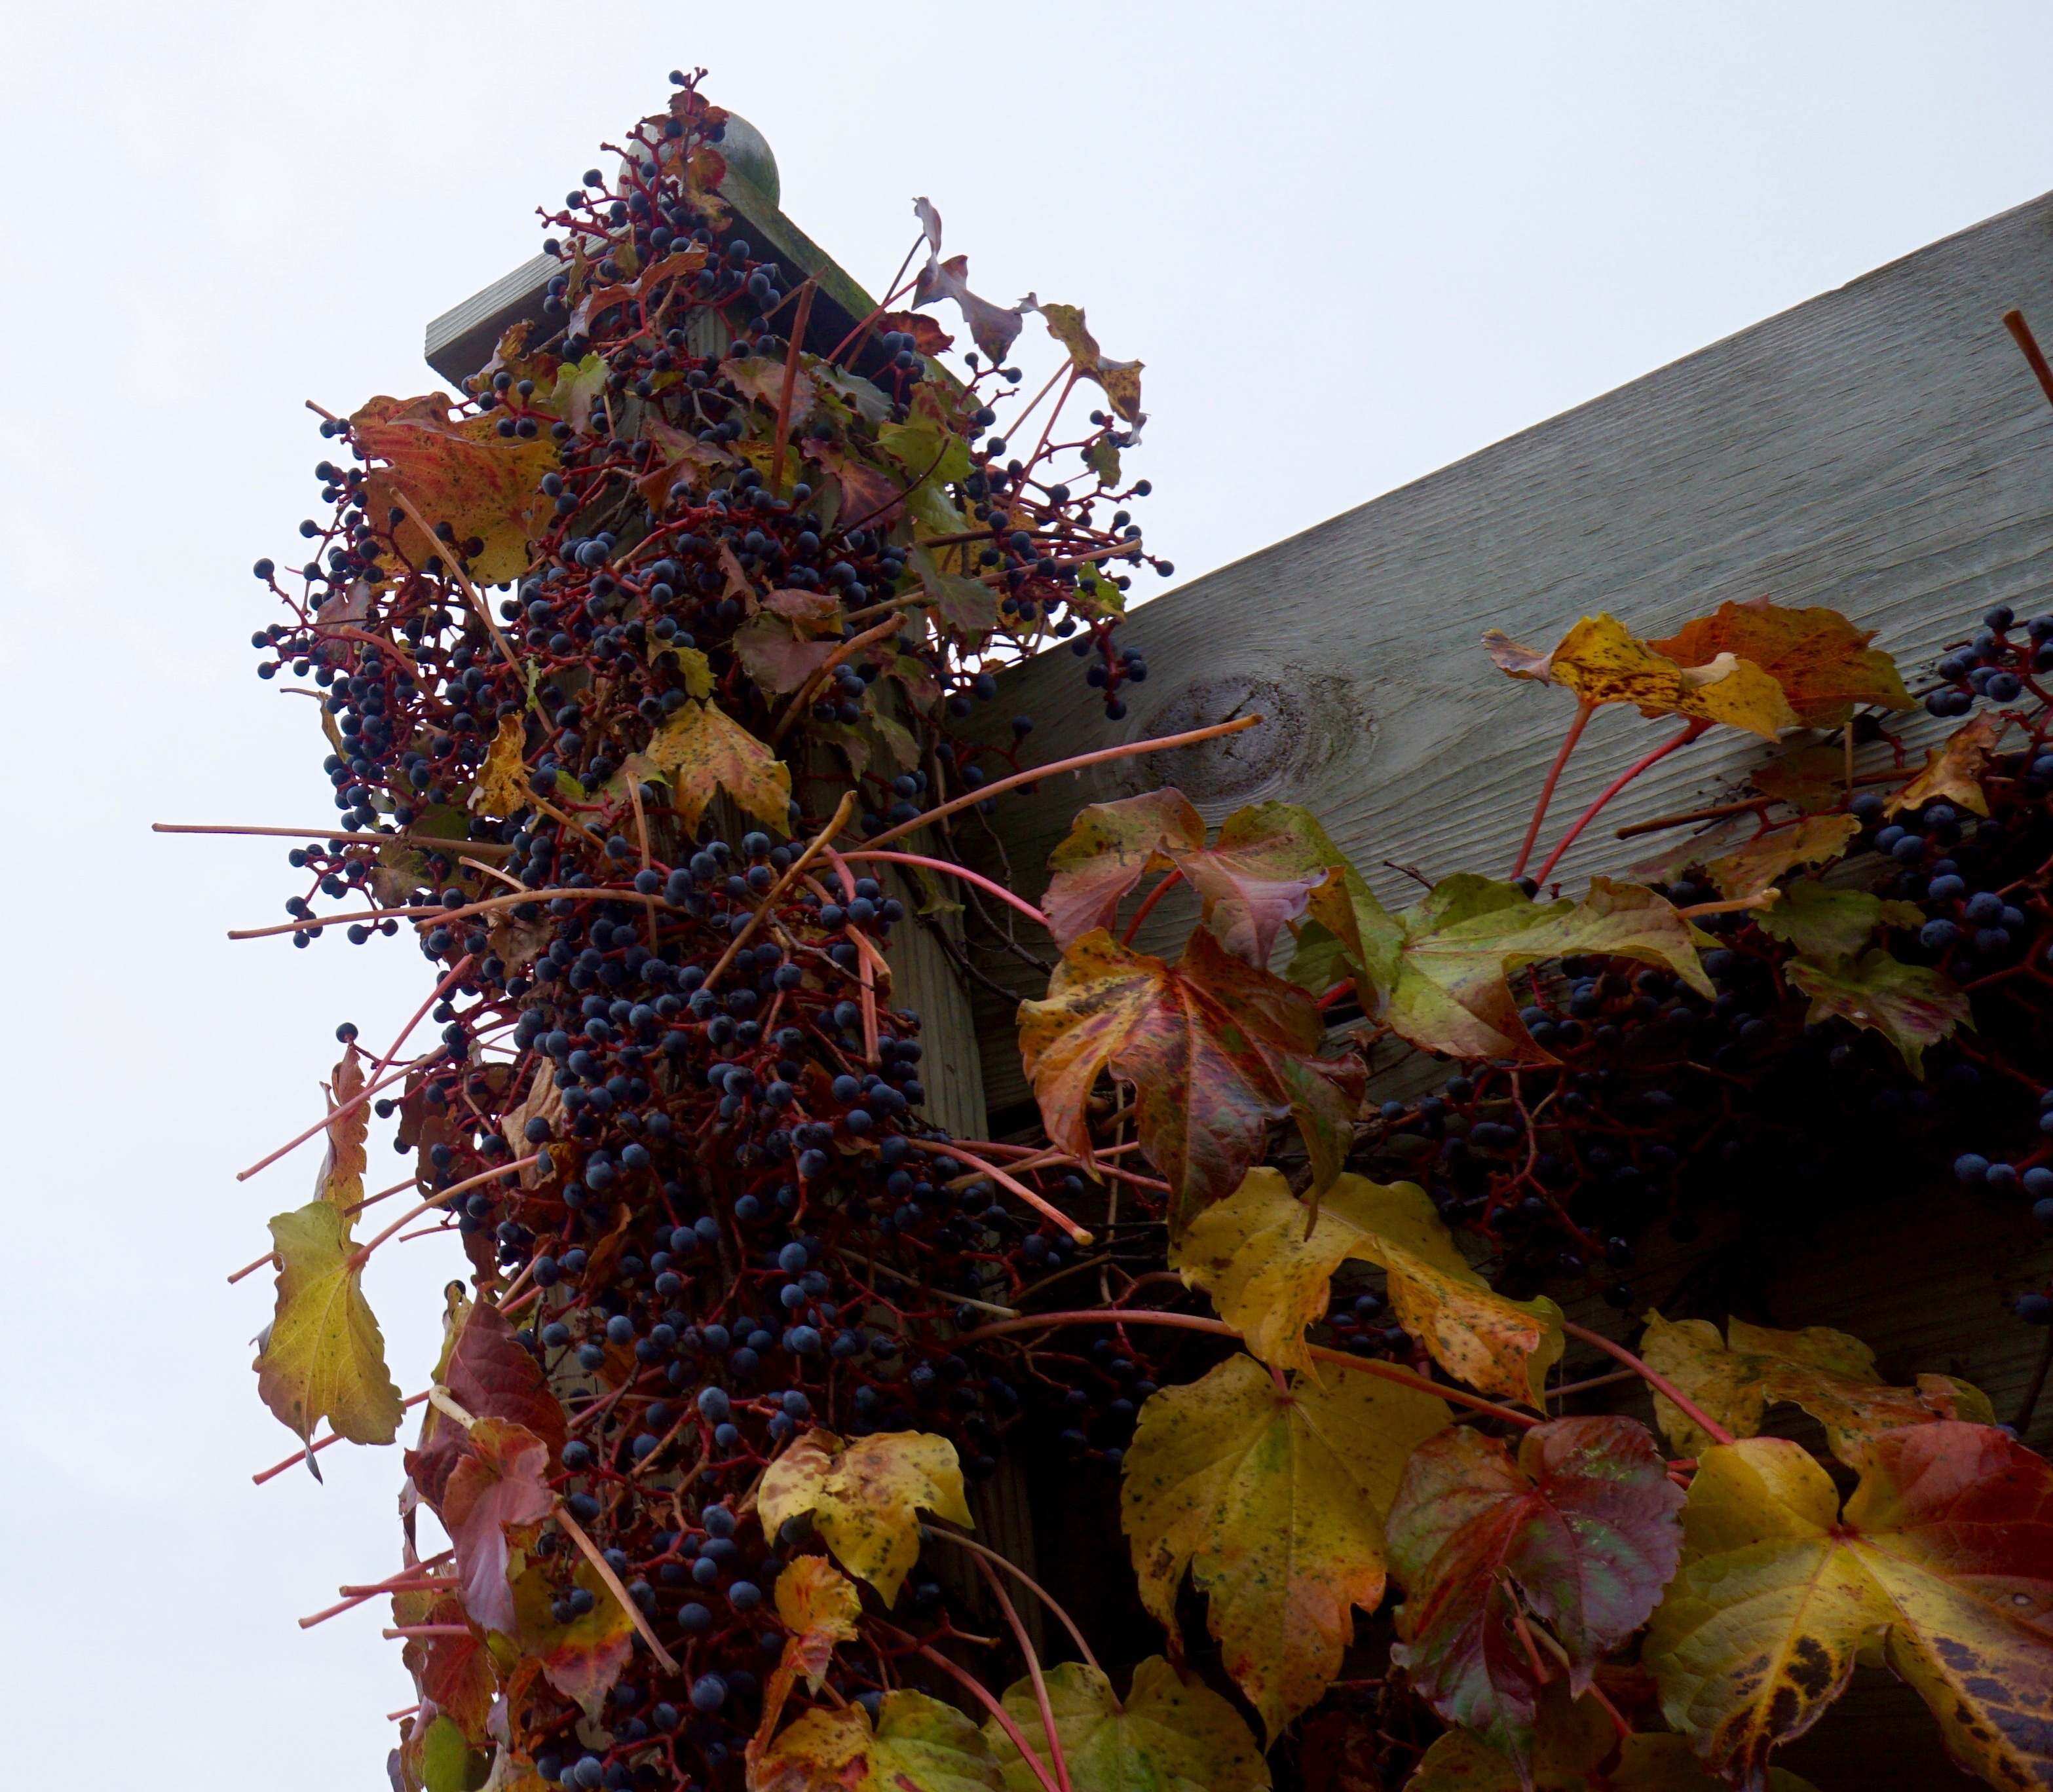
tree, plant, leaf, fall, flower, produce, color, autumn, botany, agriculture, flora, season, grapes, viticulture, october, fall leaves, winery, organic, wisconsin, flowering plant, fence post, woody plant, onalaska